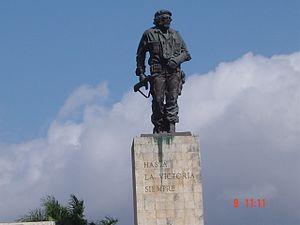
Statue de Che Guevara, située devant le mausolée qui lui est consacré, à Santa Clara (Province de Santa Clara, Cuba). La prise de la ville de Santa Clara revêt une importance majeure et déterminante dans le cours de la révolution cubaine, et Ernesto ""Che"" Guevara s'y est particulièrement illustré. C'est pourquoi la ville a été choisie pour héberger le mausolée, de préférence à La Havane."